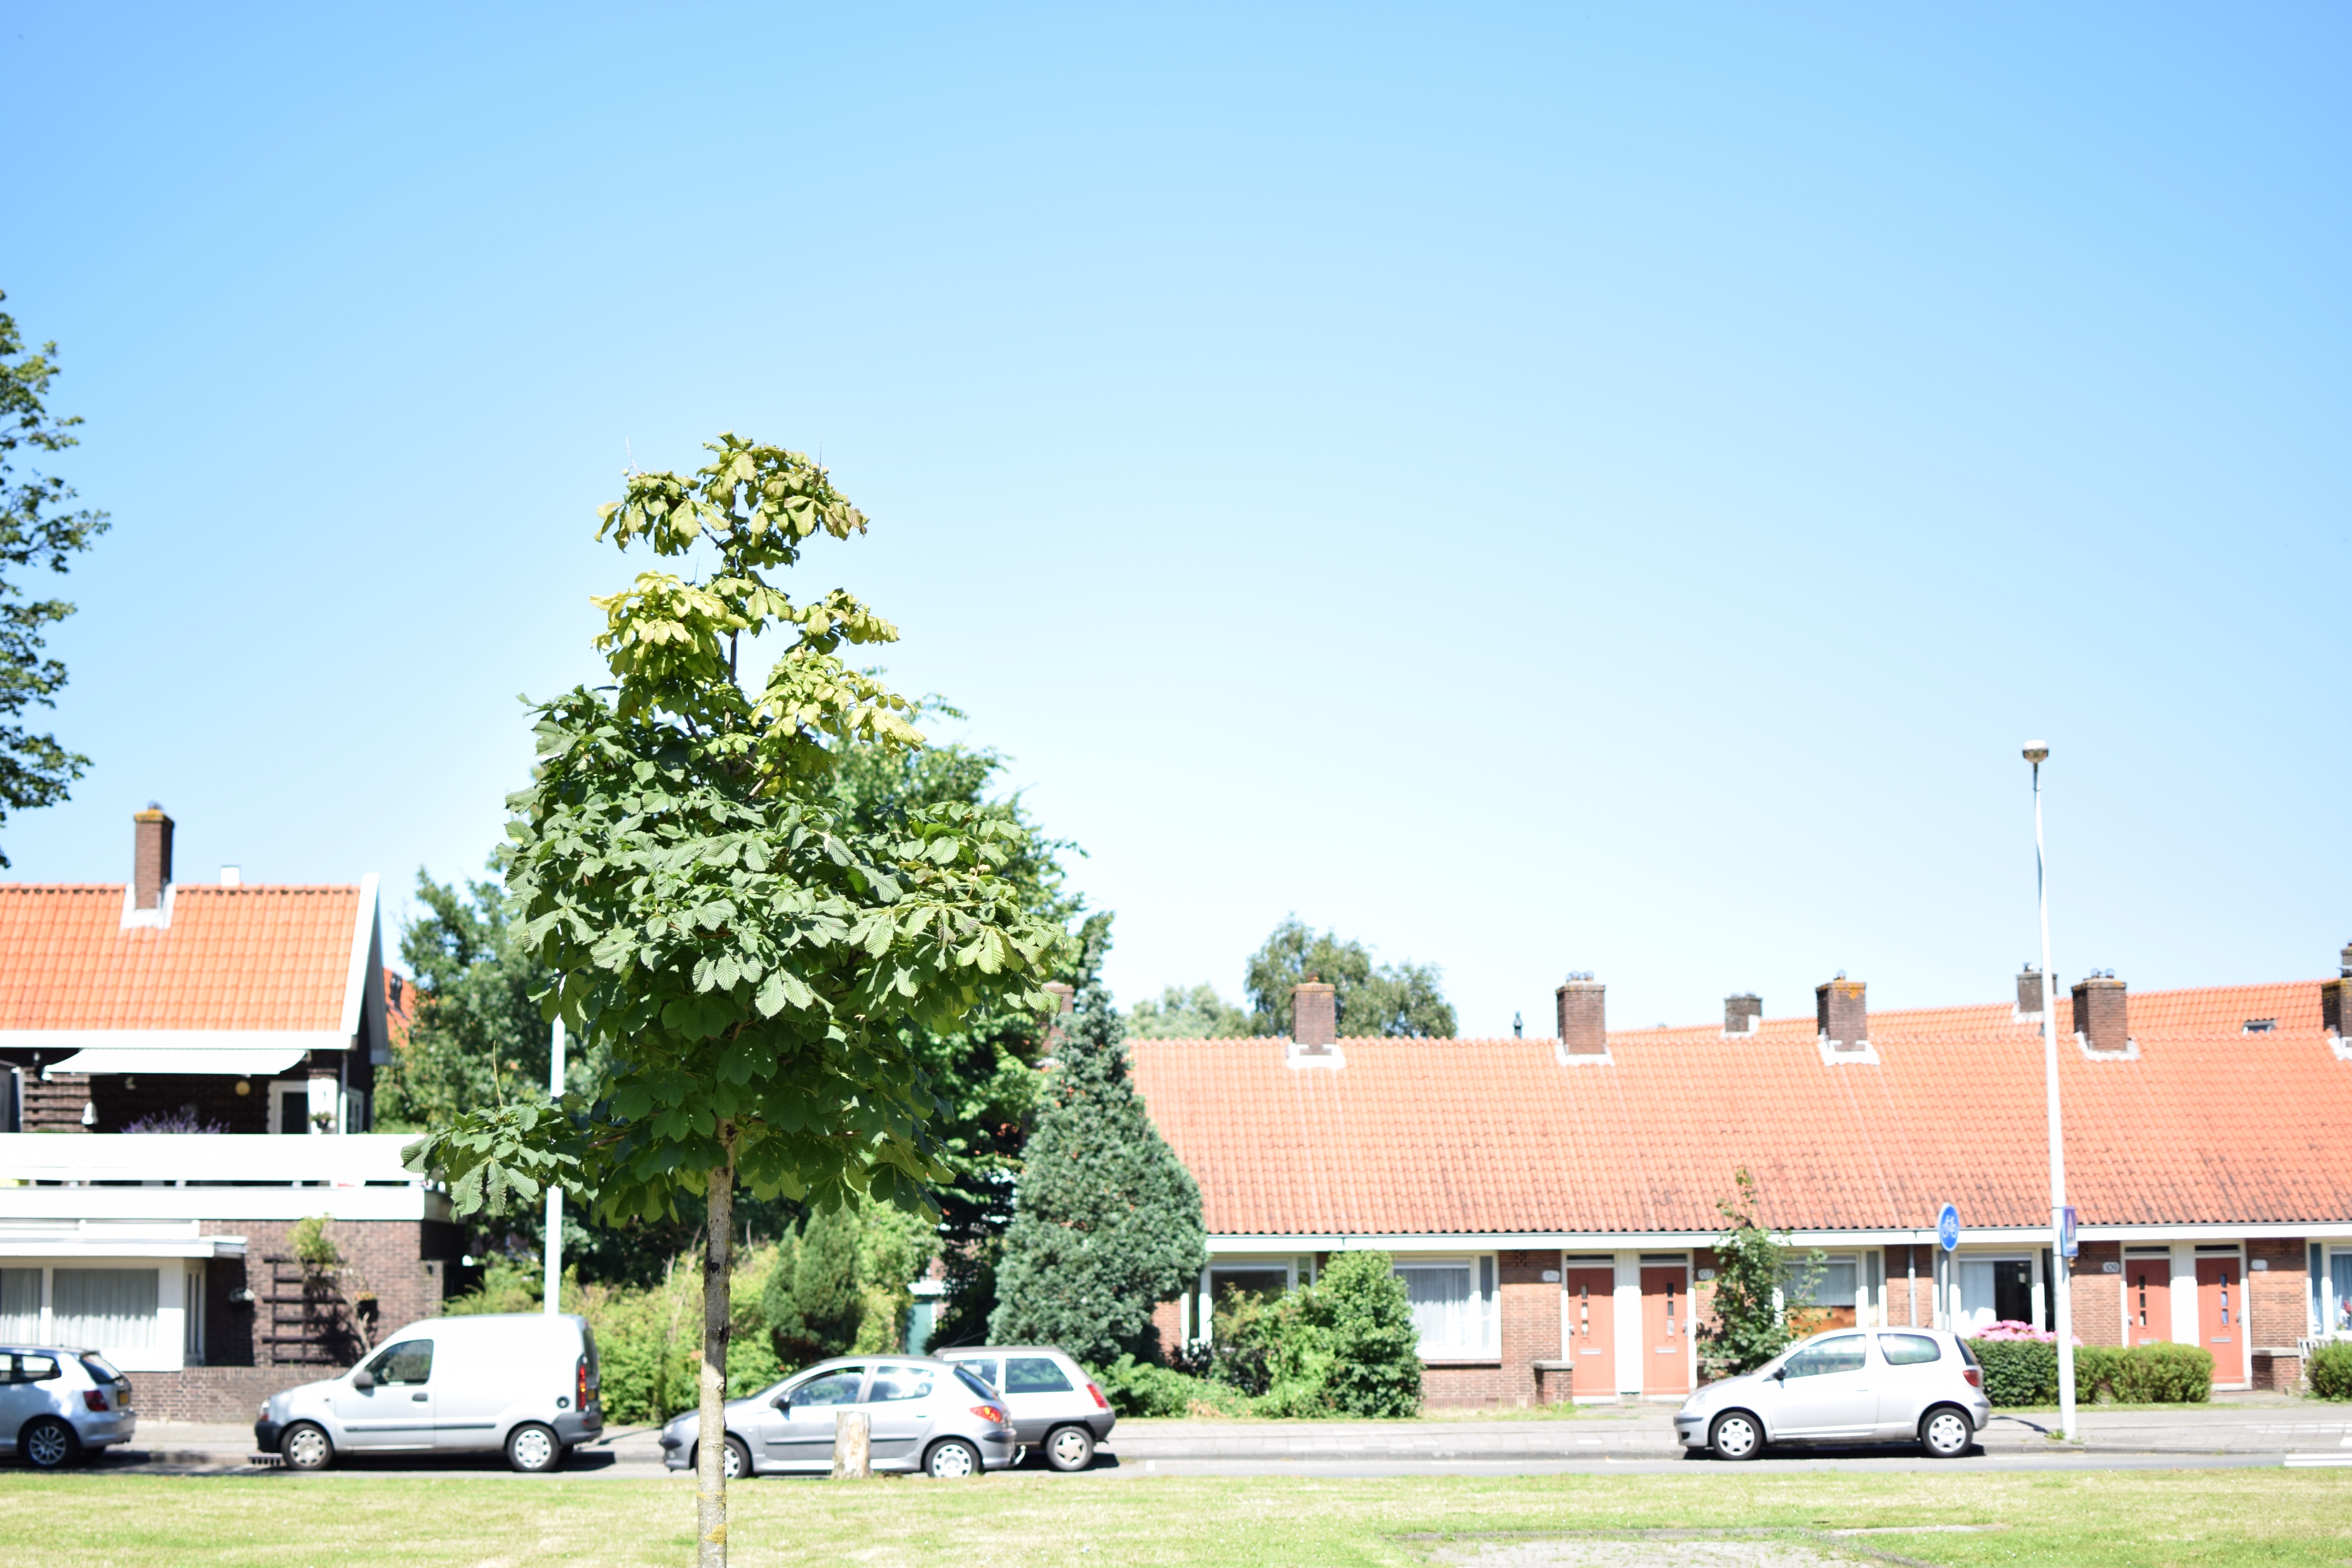
tree, lawn, house, city, home, suburb, plaza, public space, university, school, campus, estate, neighbourhood, residential area, human settlement